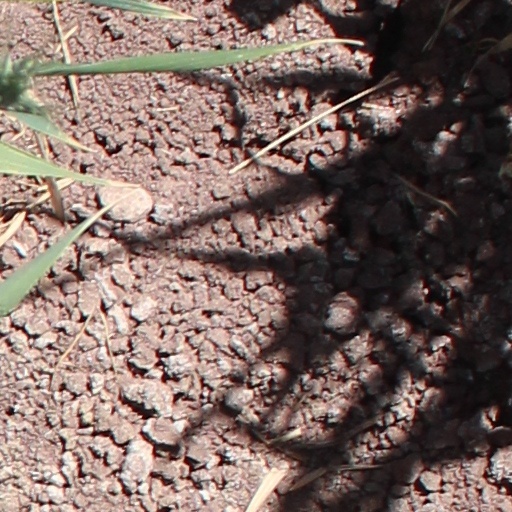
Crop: wheat